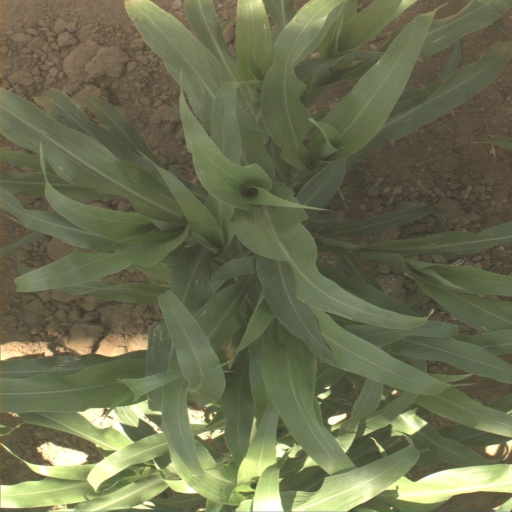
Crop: sorghum